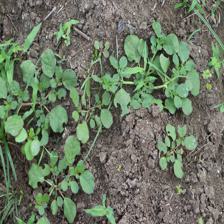
Label: BroadLeafWeed